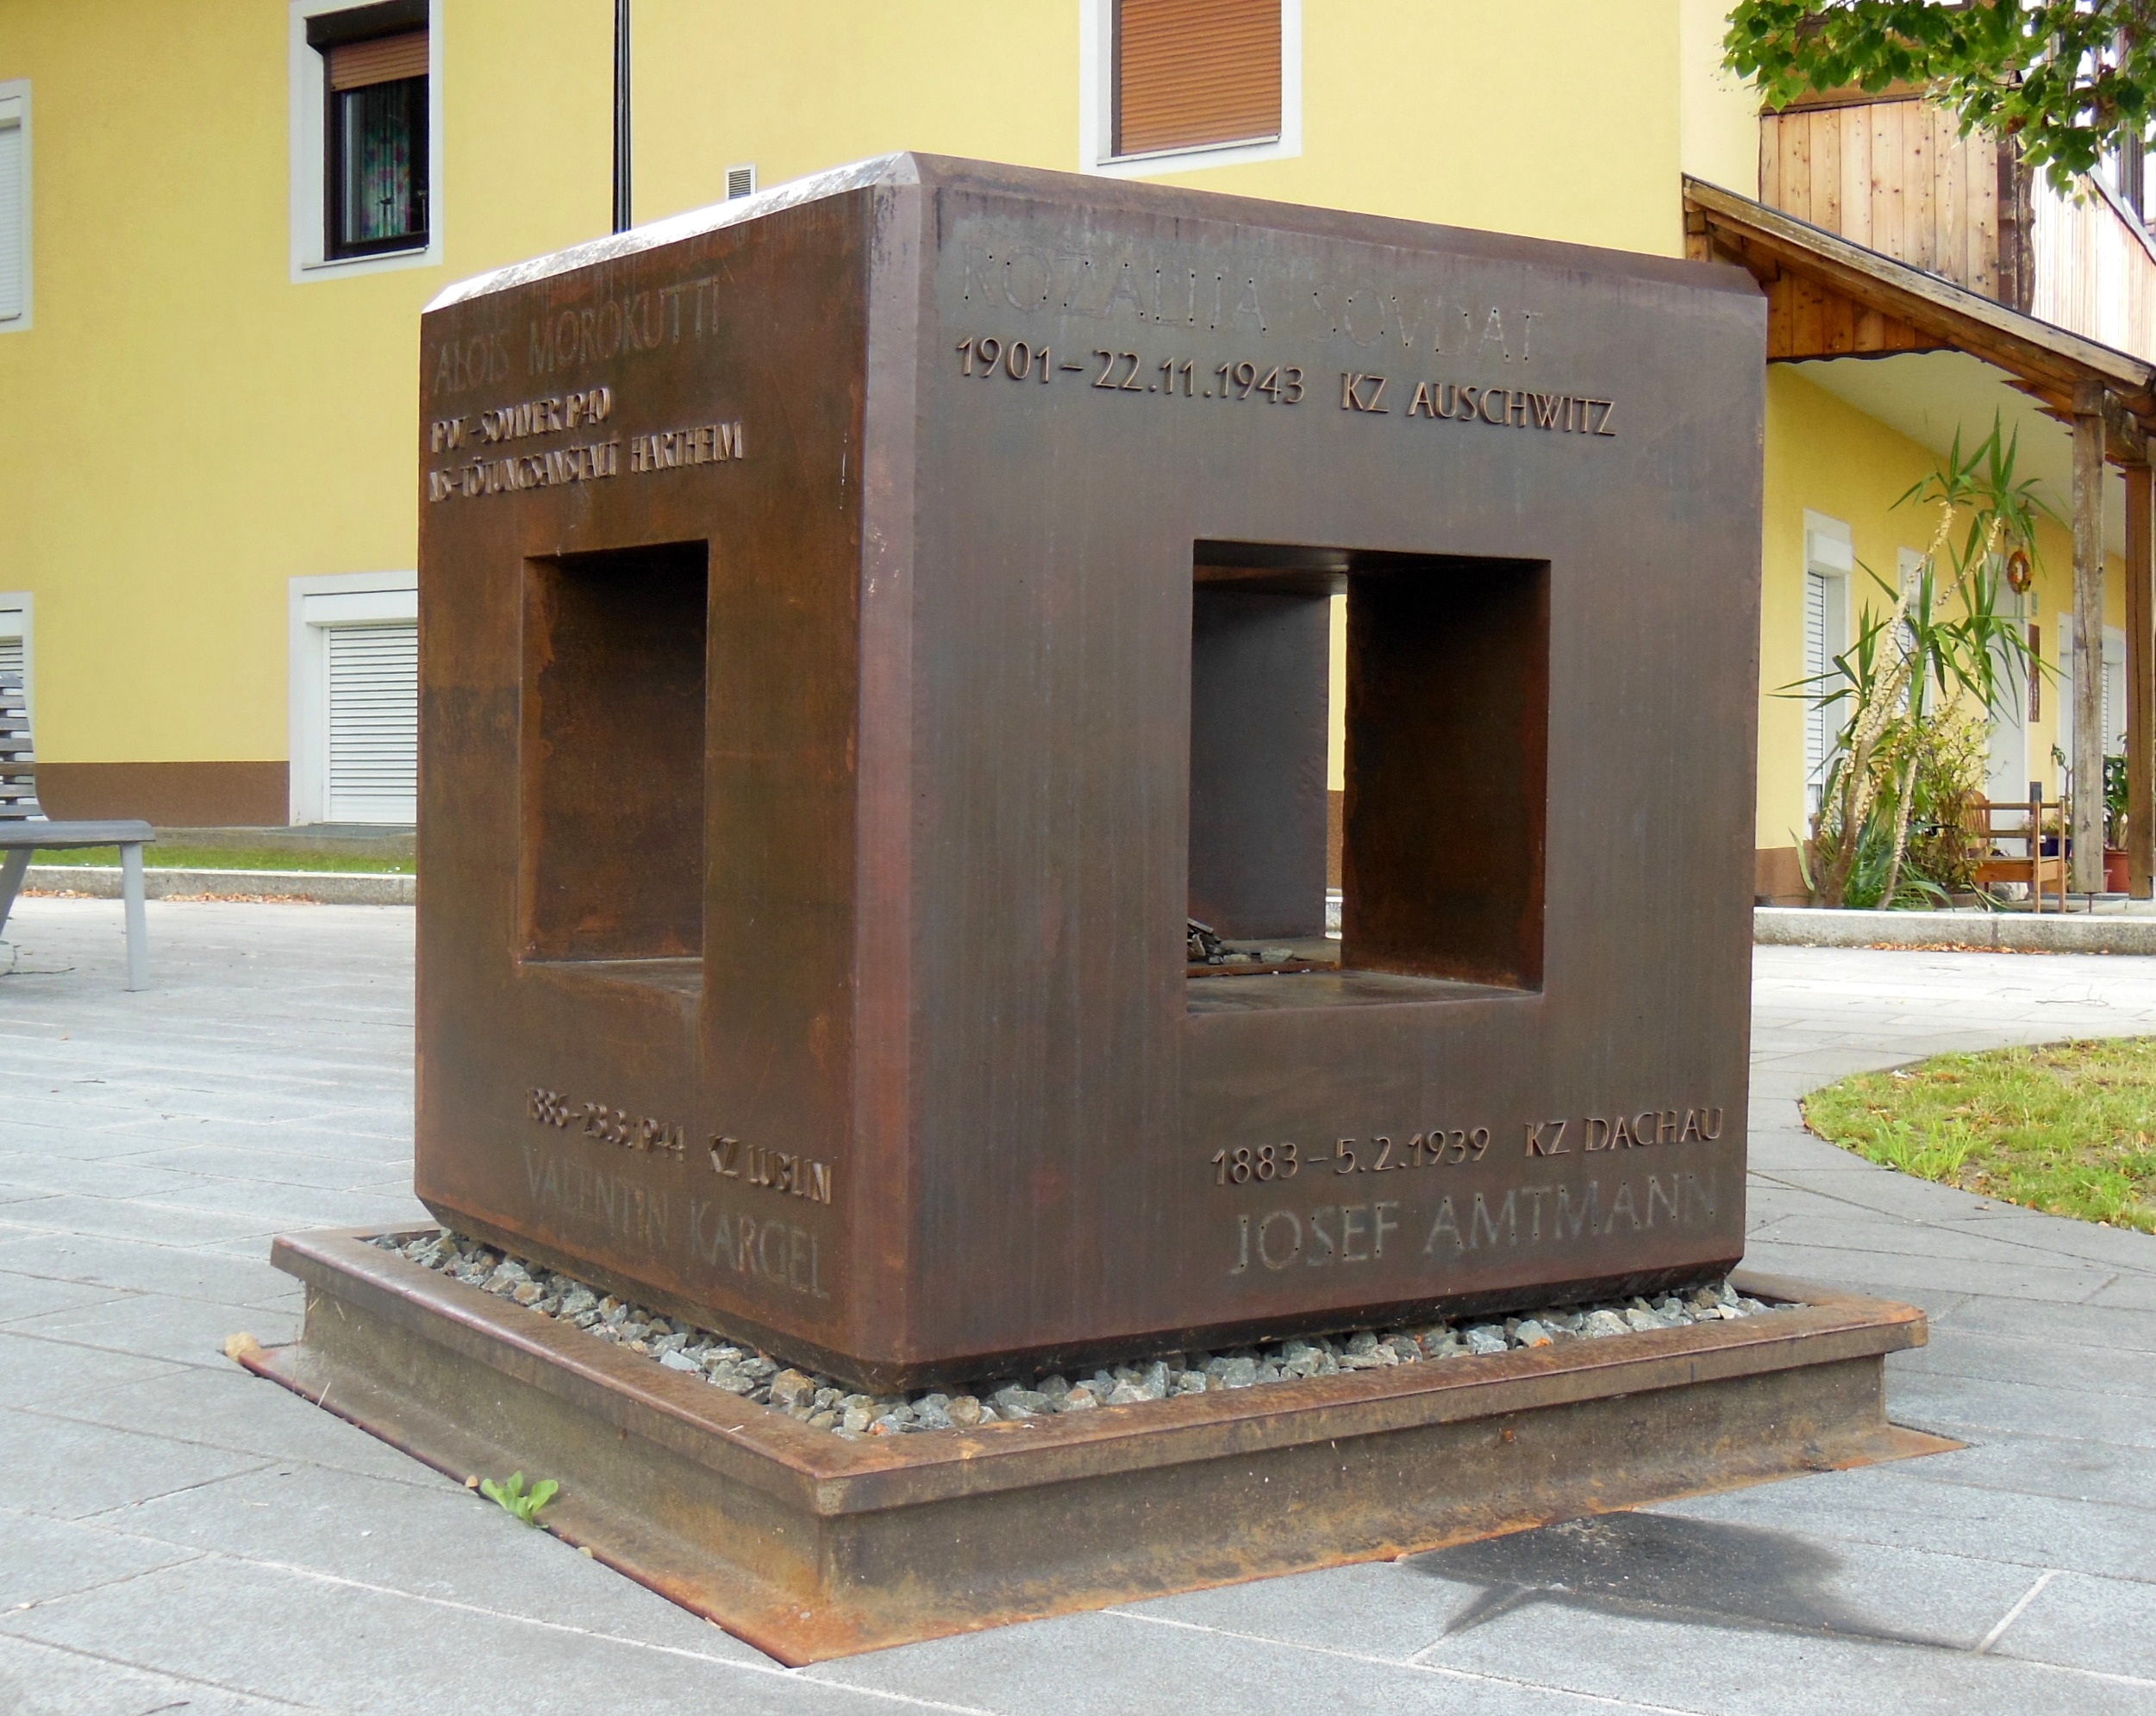
wood, home, monument, fireplace, memory, austria, memorial, tourist attraction, war memorial, national socialism, hearth, carinthia, konzentrationslager, nazi, kz, rosegg